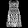
Label: Dress